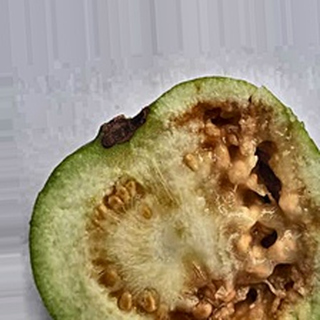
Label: guava_fruit_fly